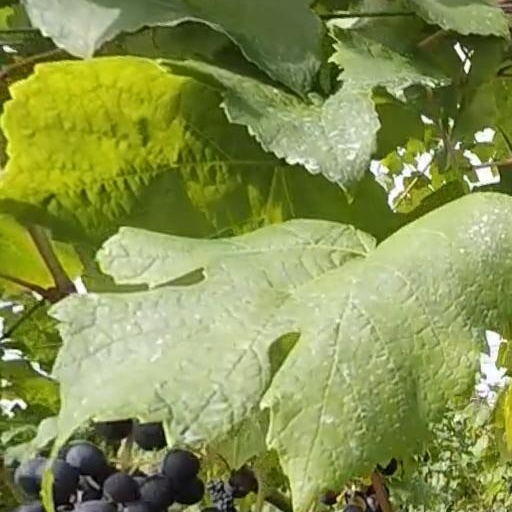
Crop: grape